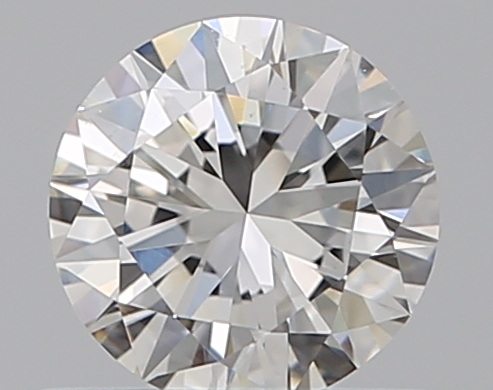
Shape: round
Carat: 0.5
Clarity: VS2
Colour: H
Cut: VG
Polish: EX
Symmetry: VG
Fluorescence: N
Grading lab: GIA
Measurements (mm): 5.06 x 5.1 x 3.12